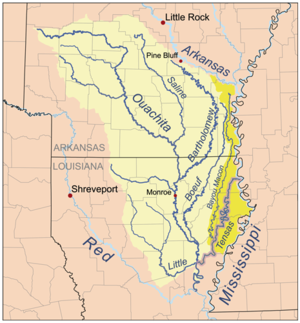
Ouachita River
Ouachita/Tensas Rivers afvandingsområde. Ouachita løber sammen med Tensas River nær Jonesville, Louisiana og kaldes på den nederste strækning Black River, og løber ud i Red River kort før dennes udløb i Mississippi River.
Ouachita River er en flod der løber i den centrale del af det sydlige USA, og er en biflod til Red River, som den løber ud i kort før denne munder ud i Mississippi River 100 km nord for Baton Rouge. Floden er 974 km lang, med udspring i Ouachita Mountains i det vestlige Arkansas. Floden løber østover et stykke og derefter mod syd og ind i Louisiana. Ouachita River har et afvandingsområde på omkring 67.000 km².